National emblem of Belarus

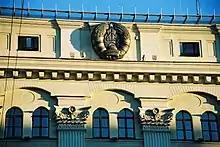
The emblem on the National Bank building in Minsk

In the center of the emblem sits an orange outline of Belarus, superimposed over the rays of golden sun. The sun is partially covered by a globe, with the landmass (part of Eurasia) in red and waters in blue. Lining the left and right sides of the emblem are stalks of wheat, superimposed with flowers. Clovers adorn the left wheat stalks; flax flowers adorn the right. Wrapped around the wheat stalks is a red and green ribbon bearing the colours of the flag of Belarus; the ribbon meets at the base of the emblem, where the name "Republic of Belarus" ("Рэспубліка Беларусь") is inscribed in gold in Belarusian. At the top of the emblem, there is a five-pointed red star.